Glacial series

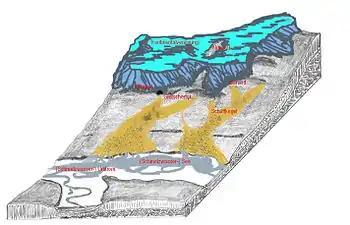
During glaciation (schematic representation)

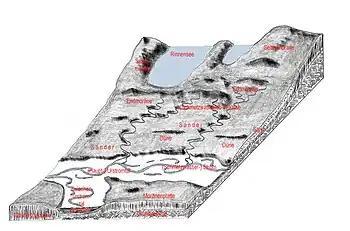
Following glaciation (schematic representation)

The Alpine glaciers, that formed a network of ice streams during the high points of the ice ages, repeatedly flowed beyond the boundary of the Alps and advanced into the Alpine Foreland. There they formed vast foreland glaciers. In this Alpine Foreland glaciation, Penck identified a number of landforms: the ground moraines, the "Zungenbecken", the terminal moraines and the gravel plains in front of them.